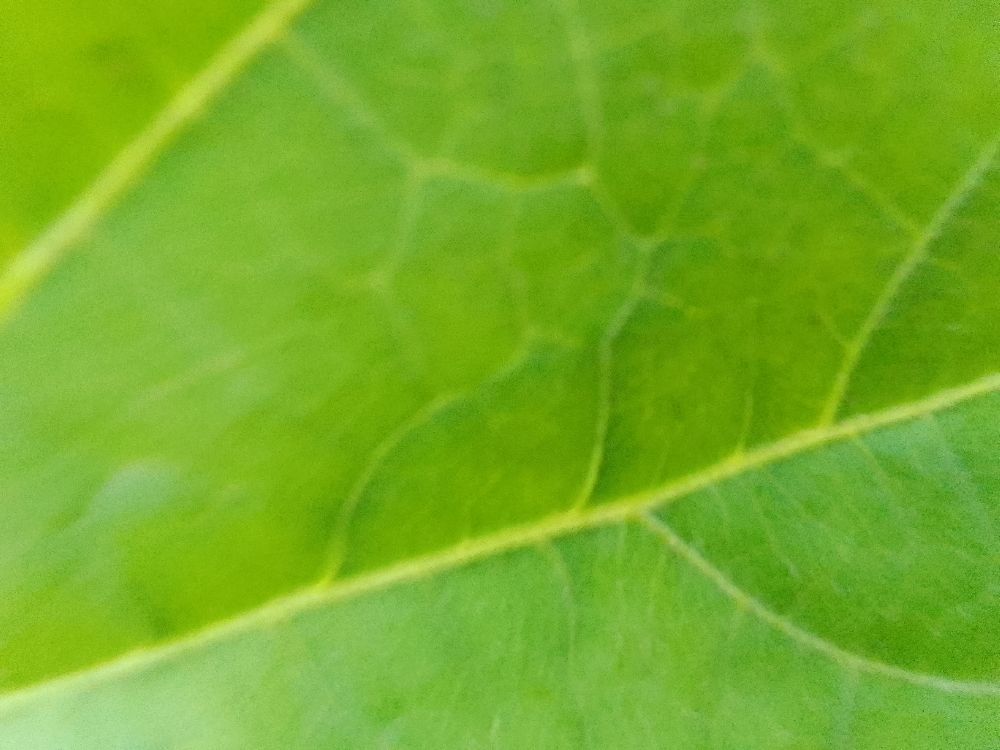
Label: healthy